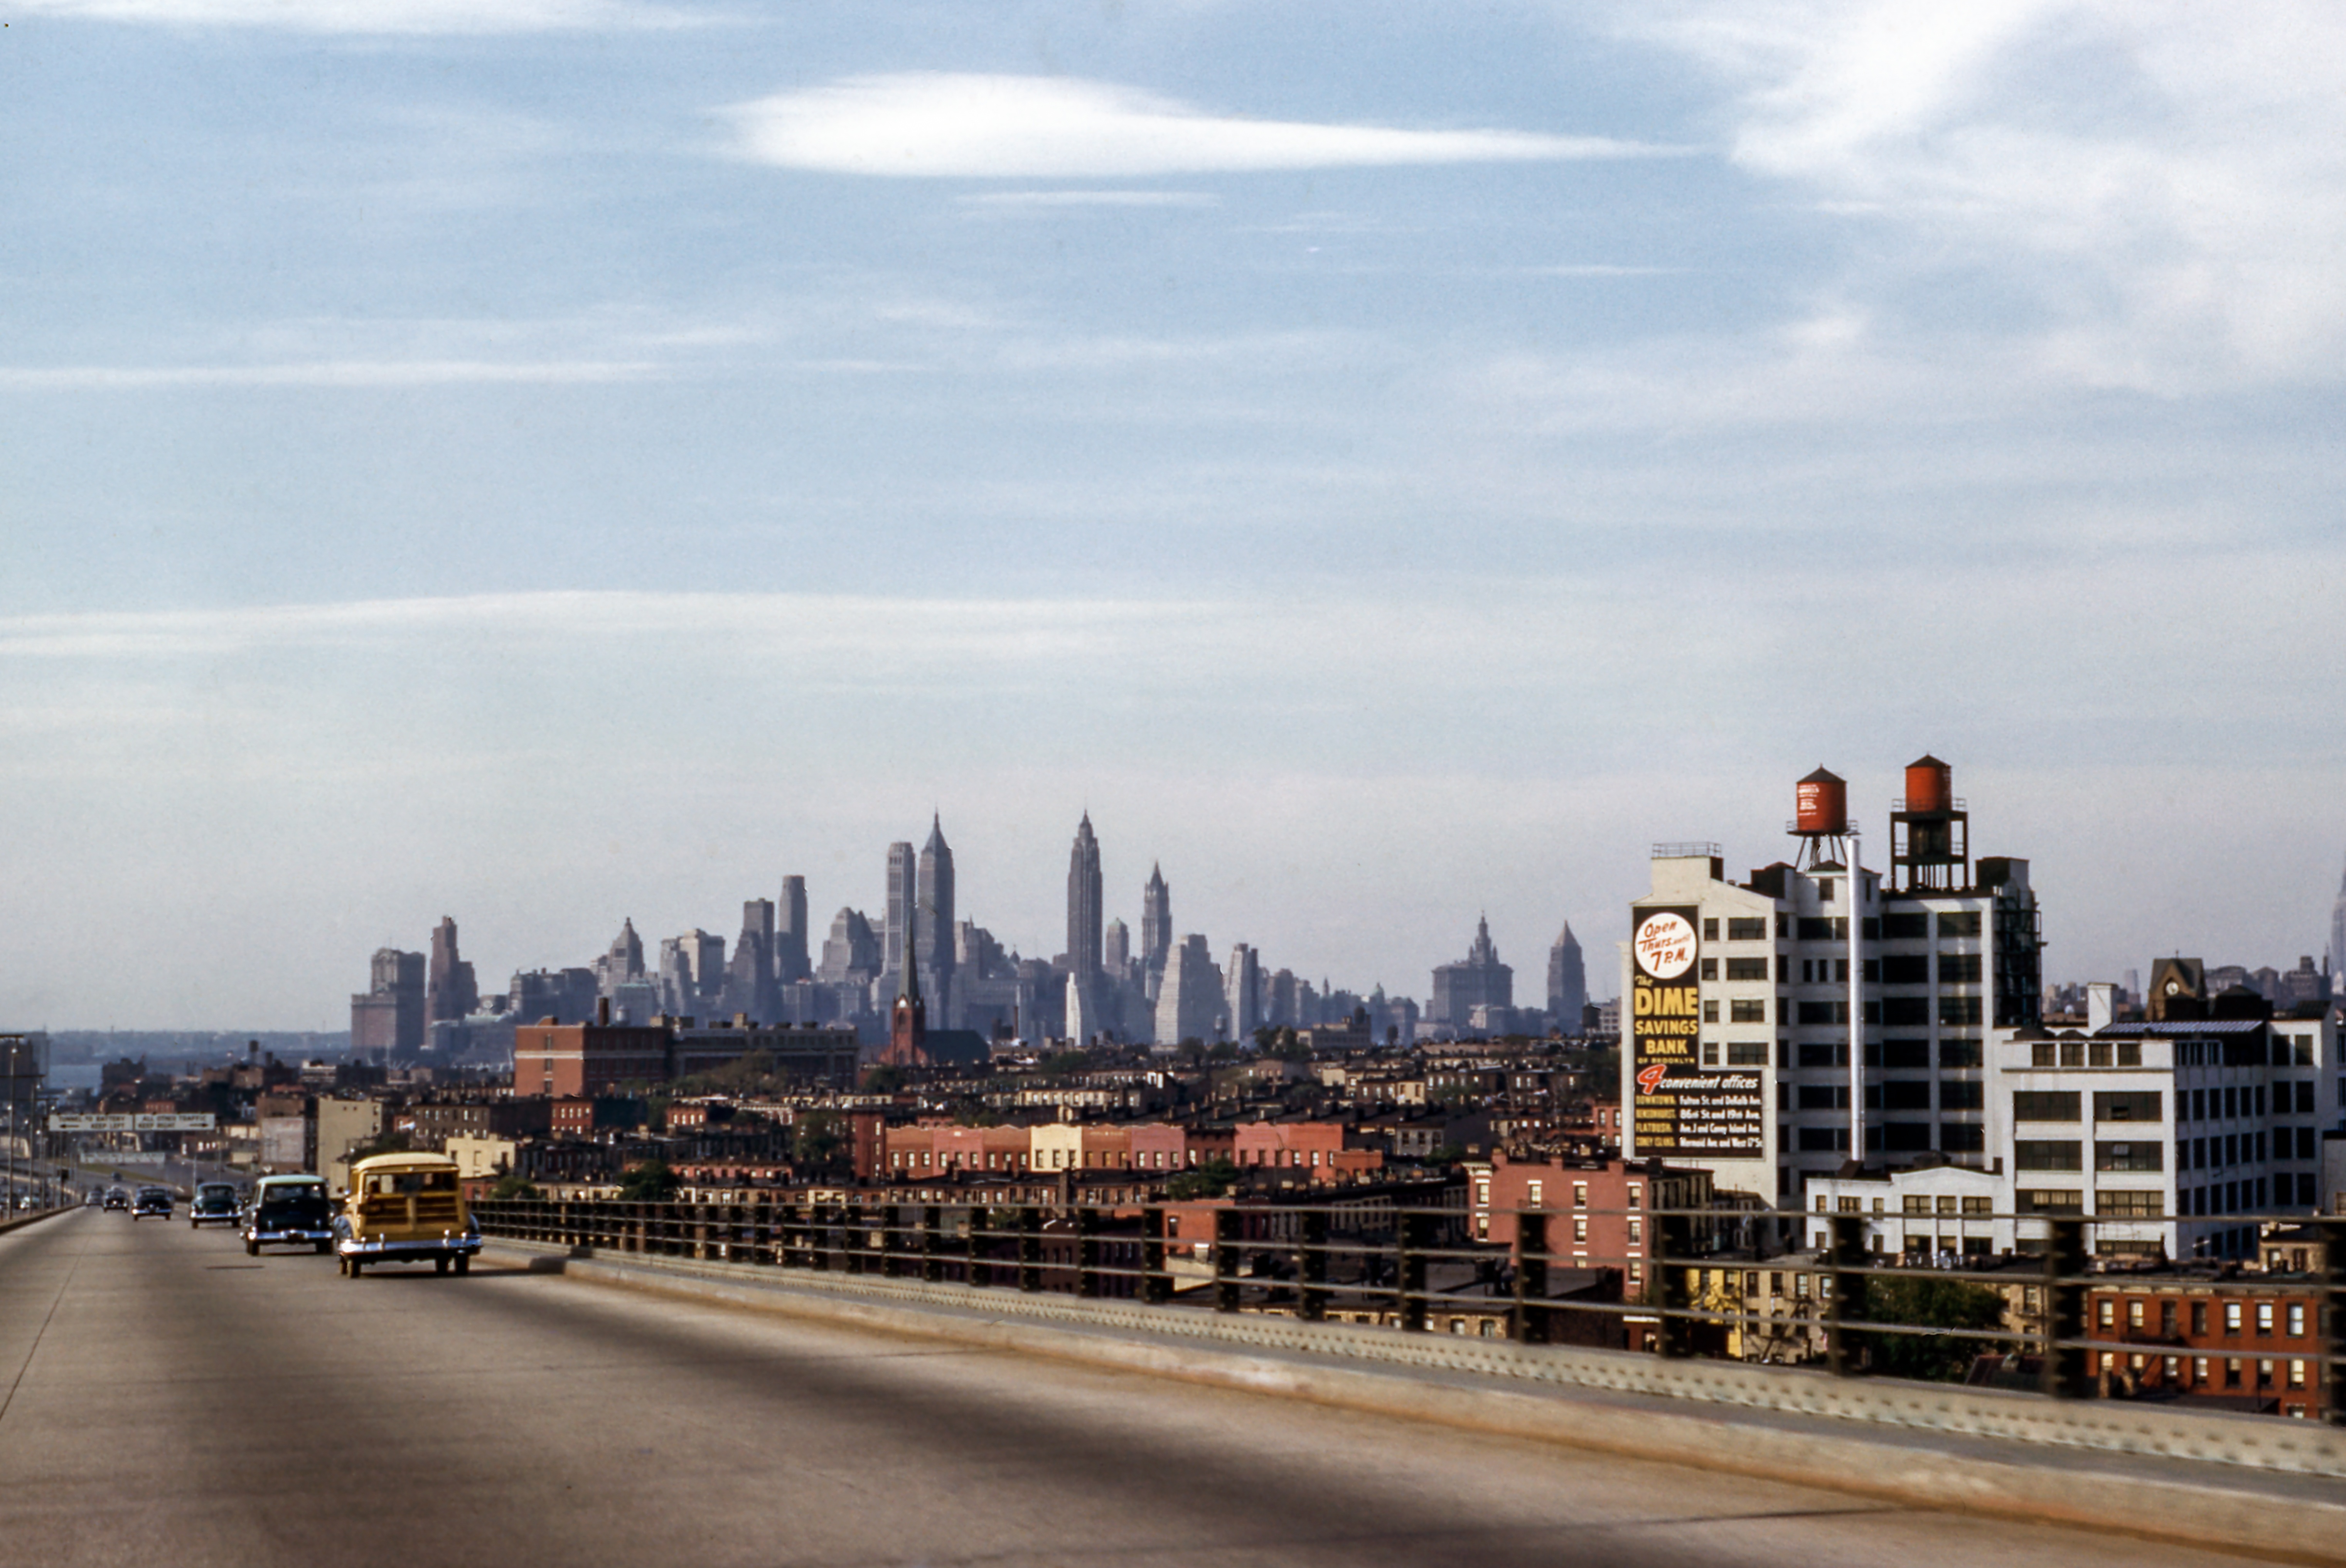
horizon, road, skyline, car, town, highway, building, city, skyscraper, cityscape, panorama, downtown, dusk, transport, suburb, evening, landmark, tower block, infrastructure, urban area, residential area, human settlement, metropolitan area